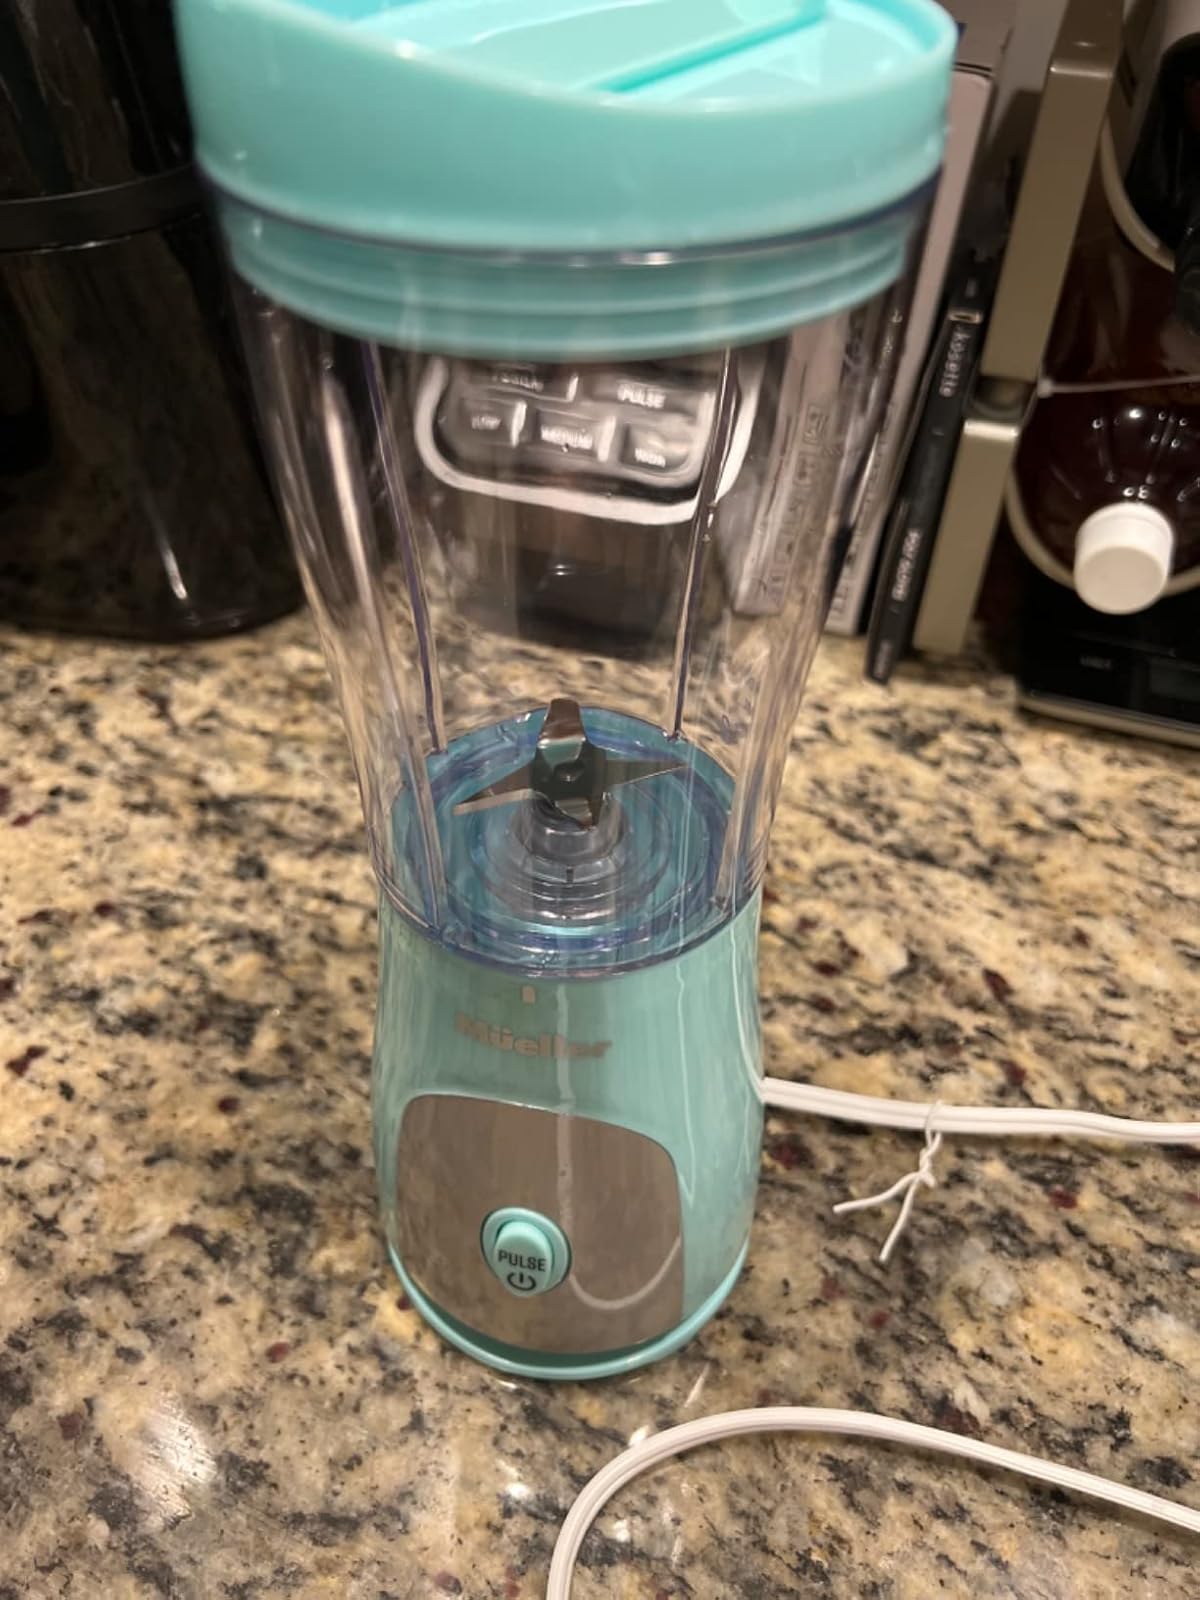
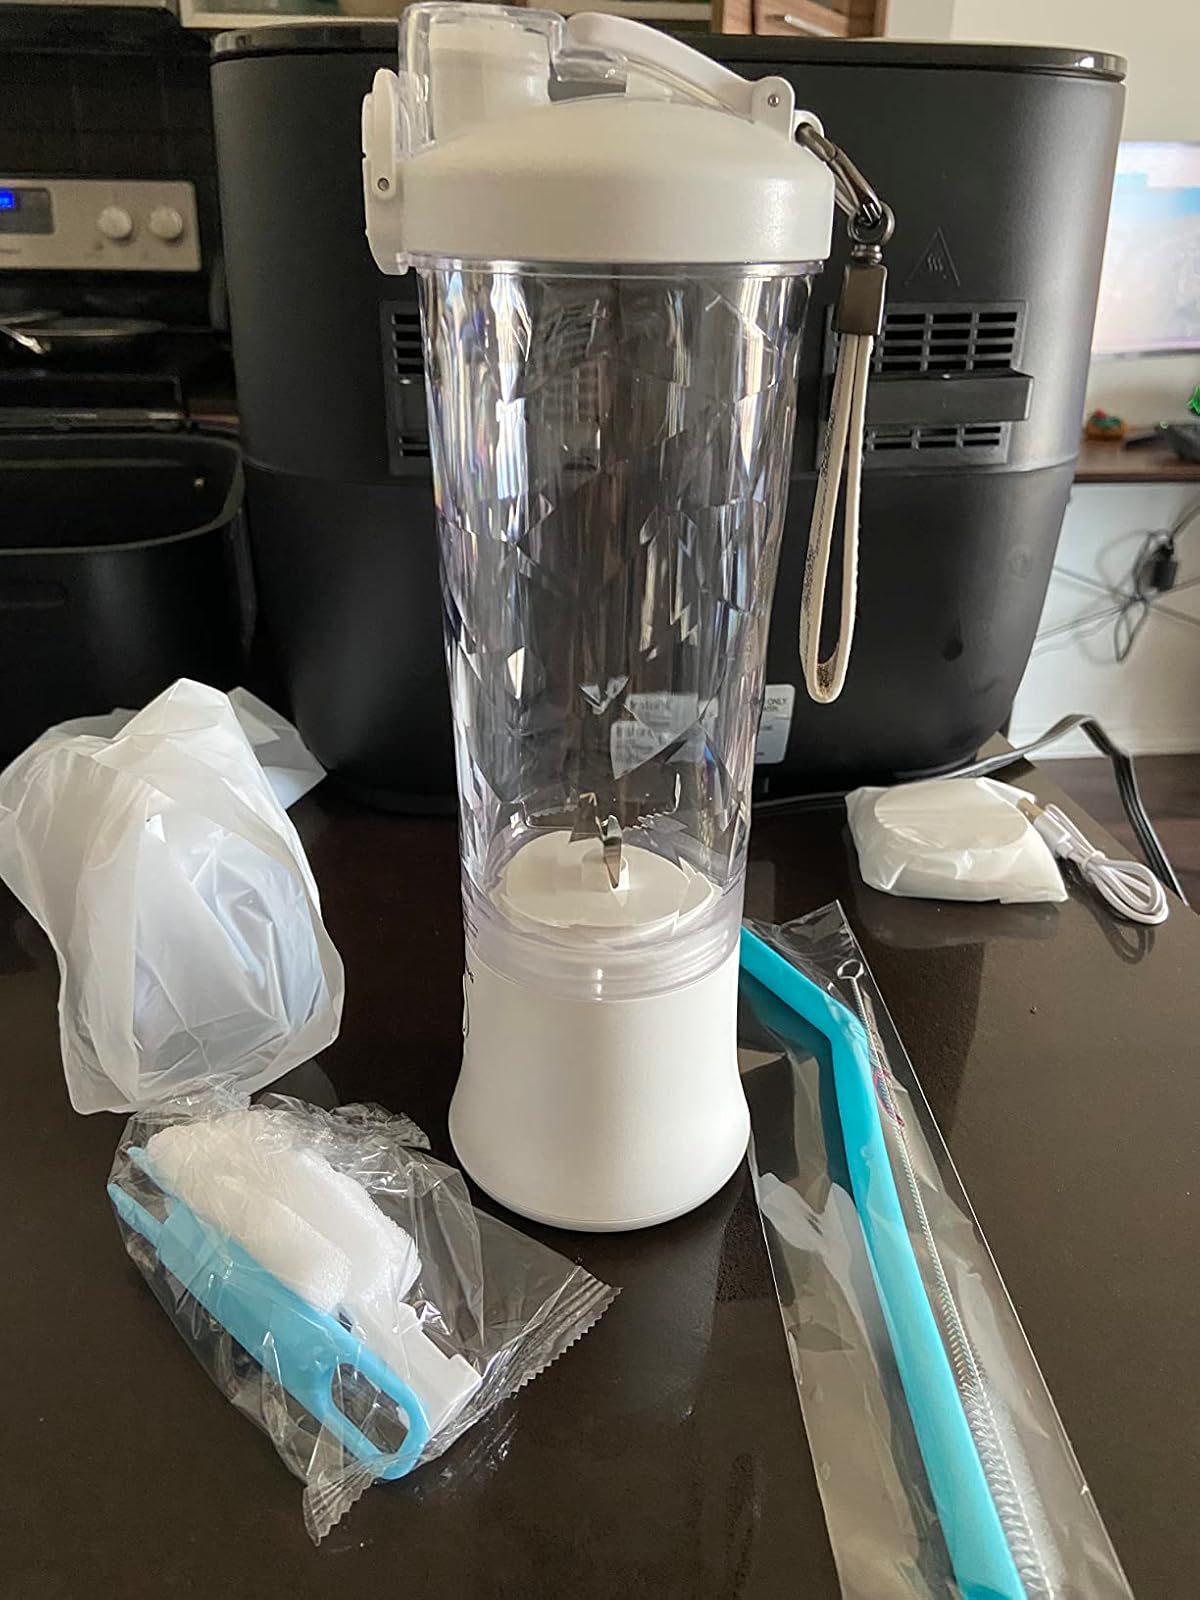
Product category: items_blender
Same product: no